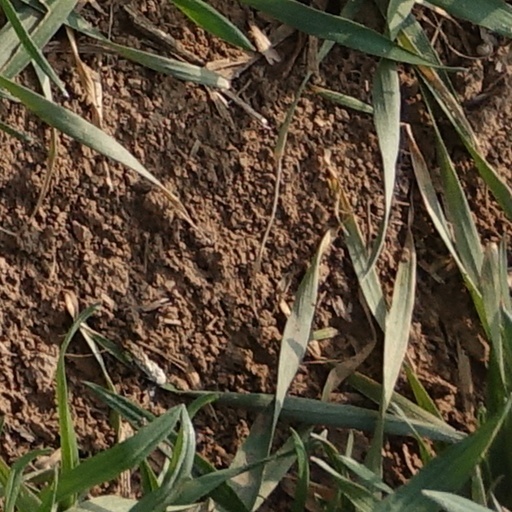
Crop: wheat